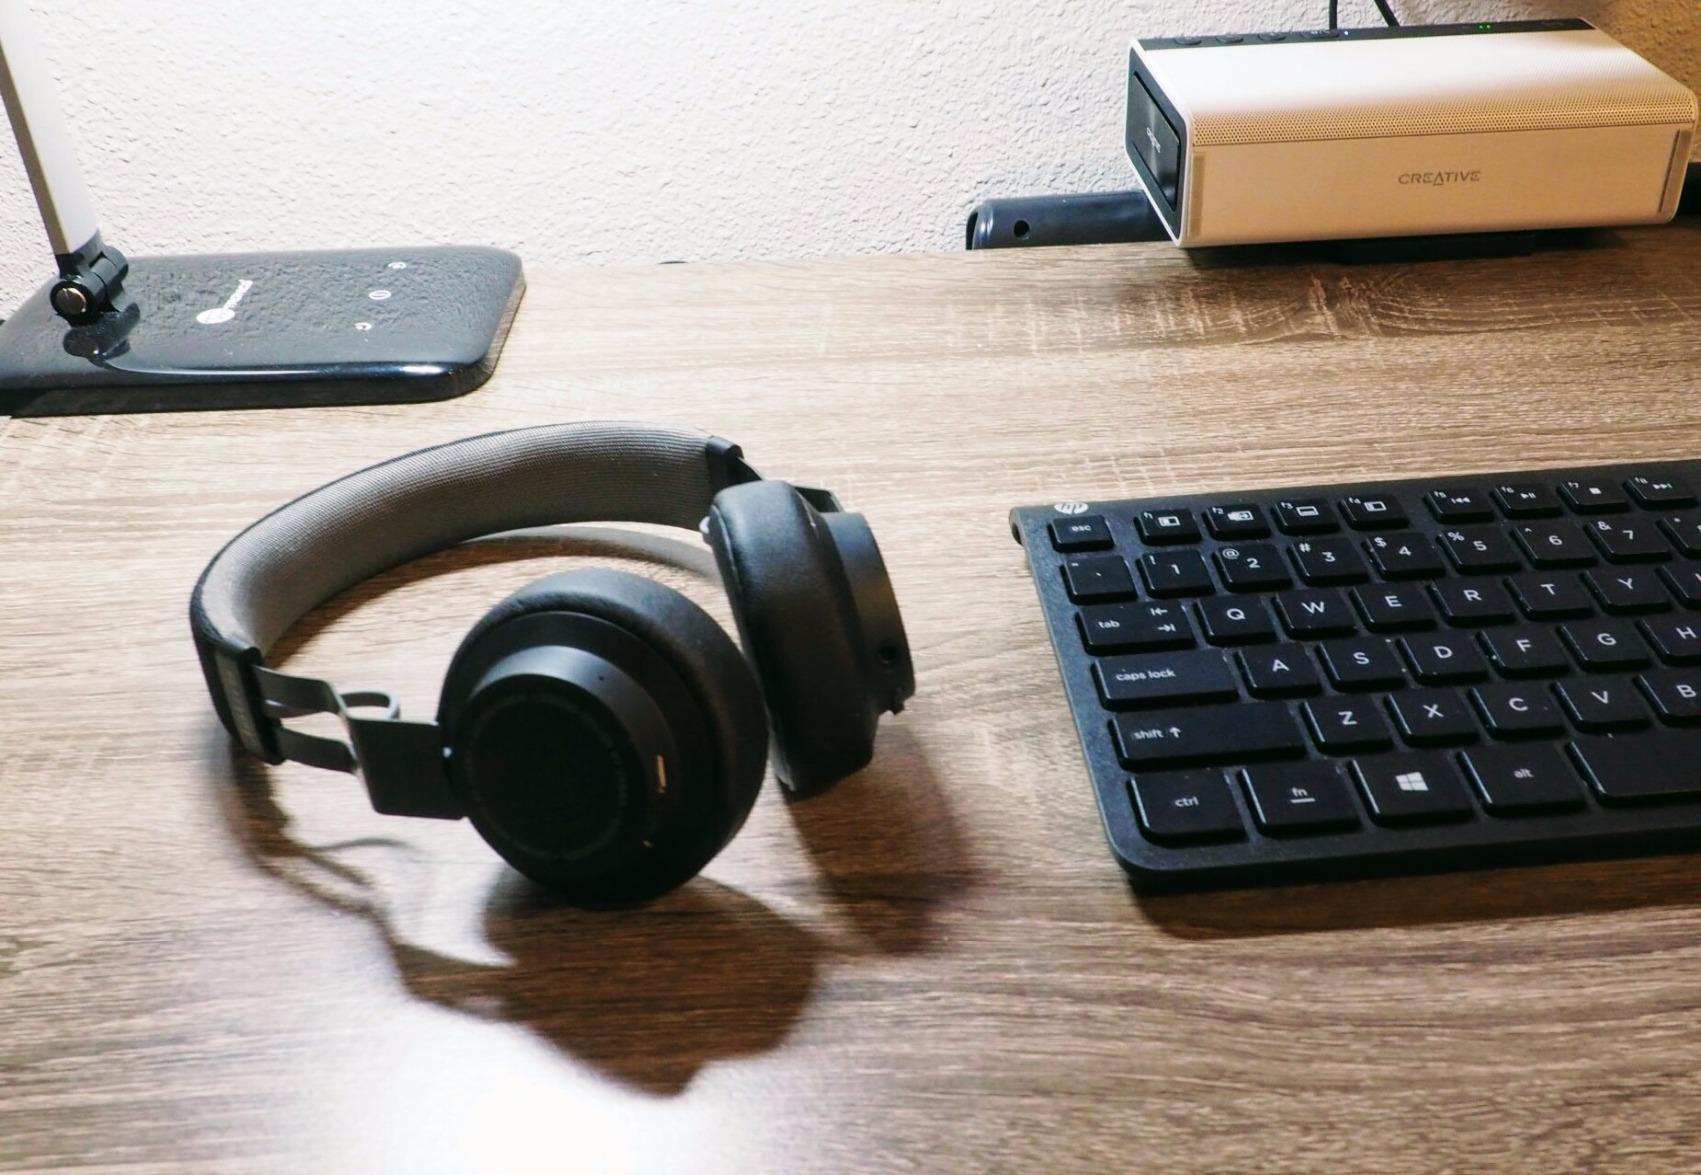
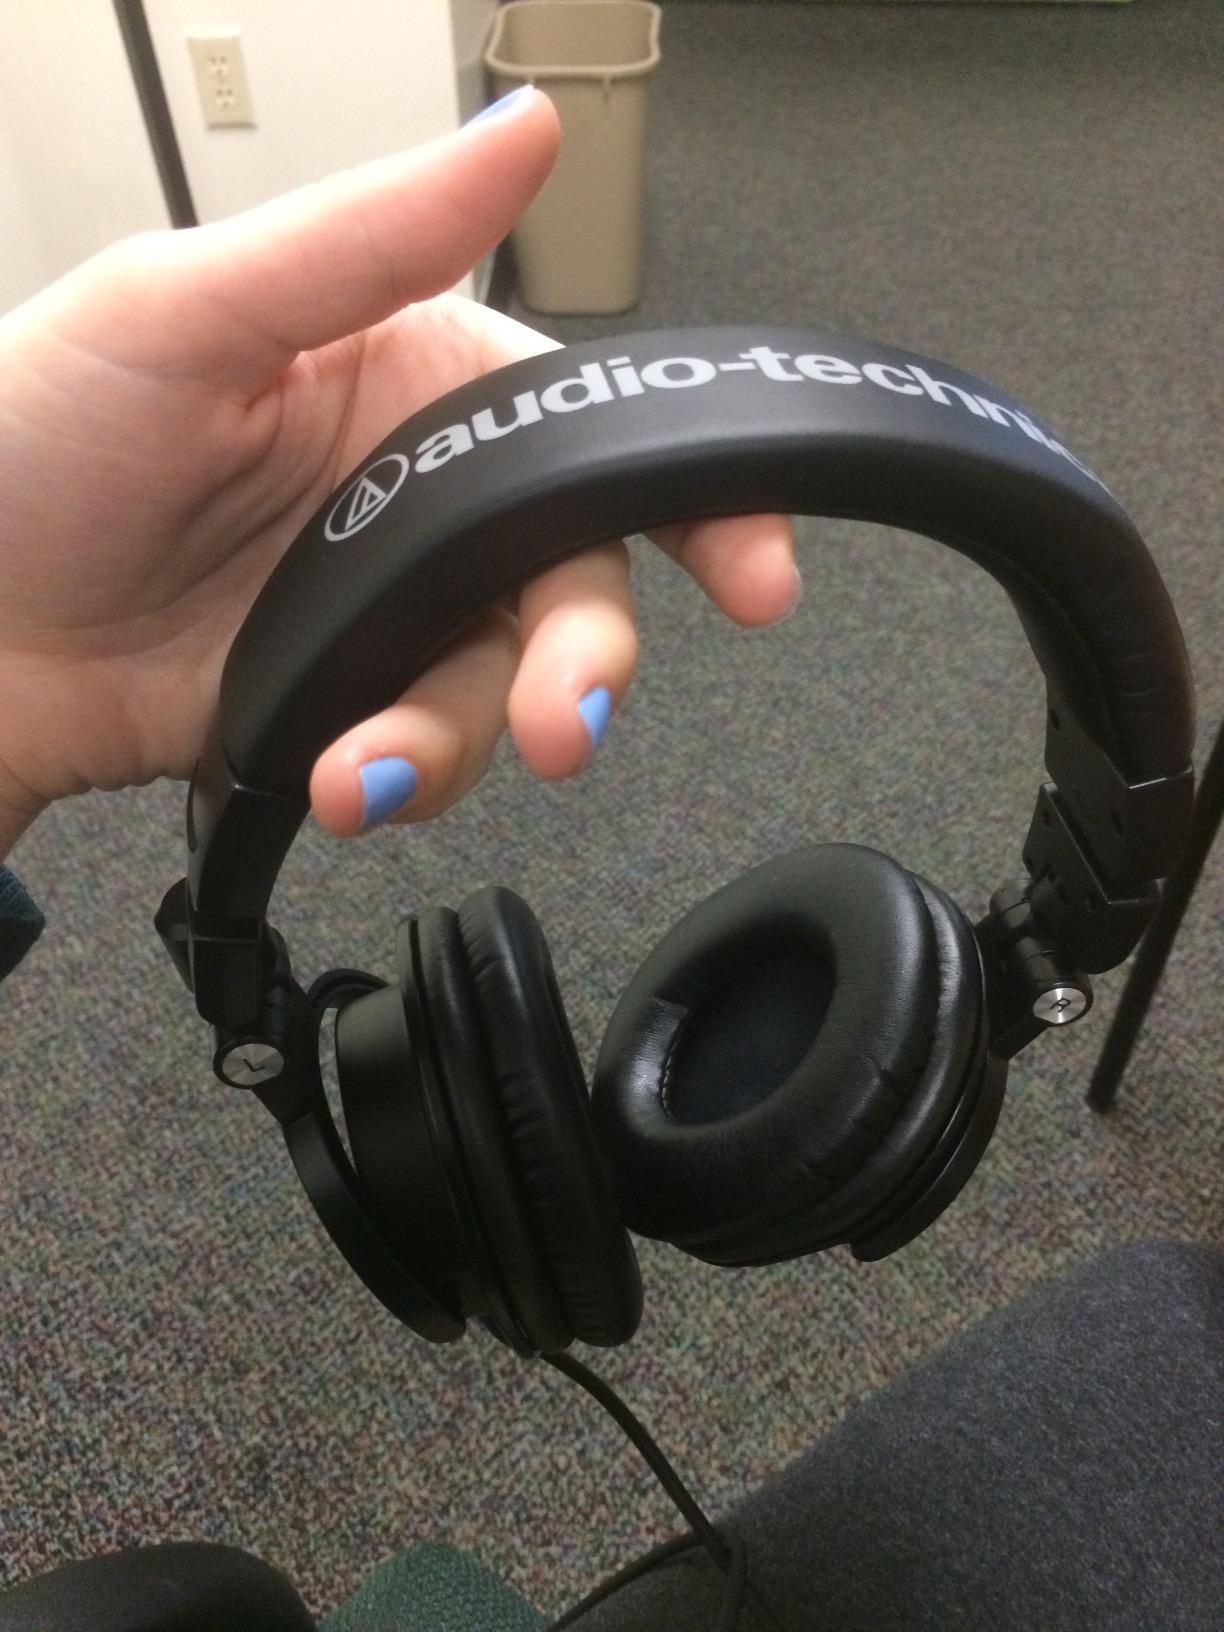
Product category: headphones
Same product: no